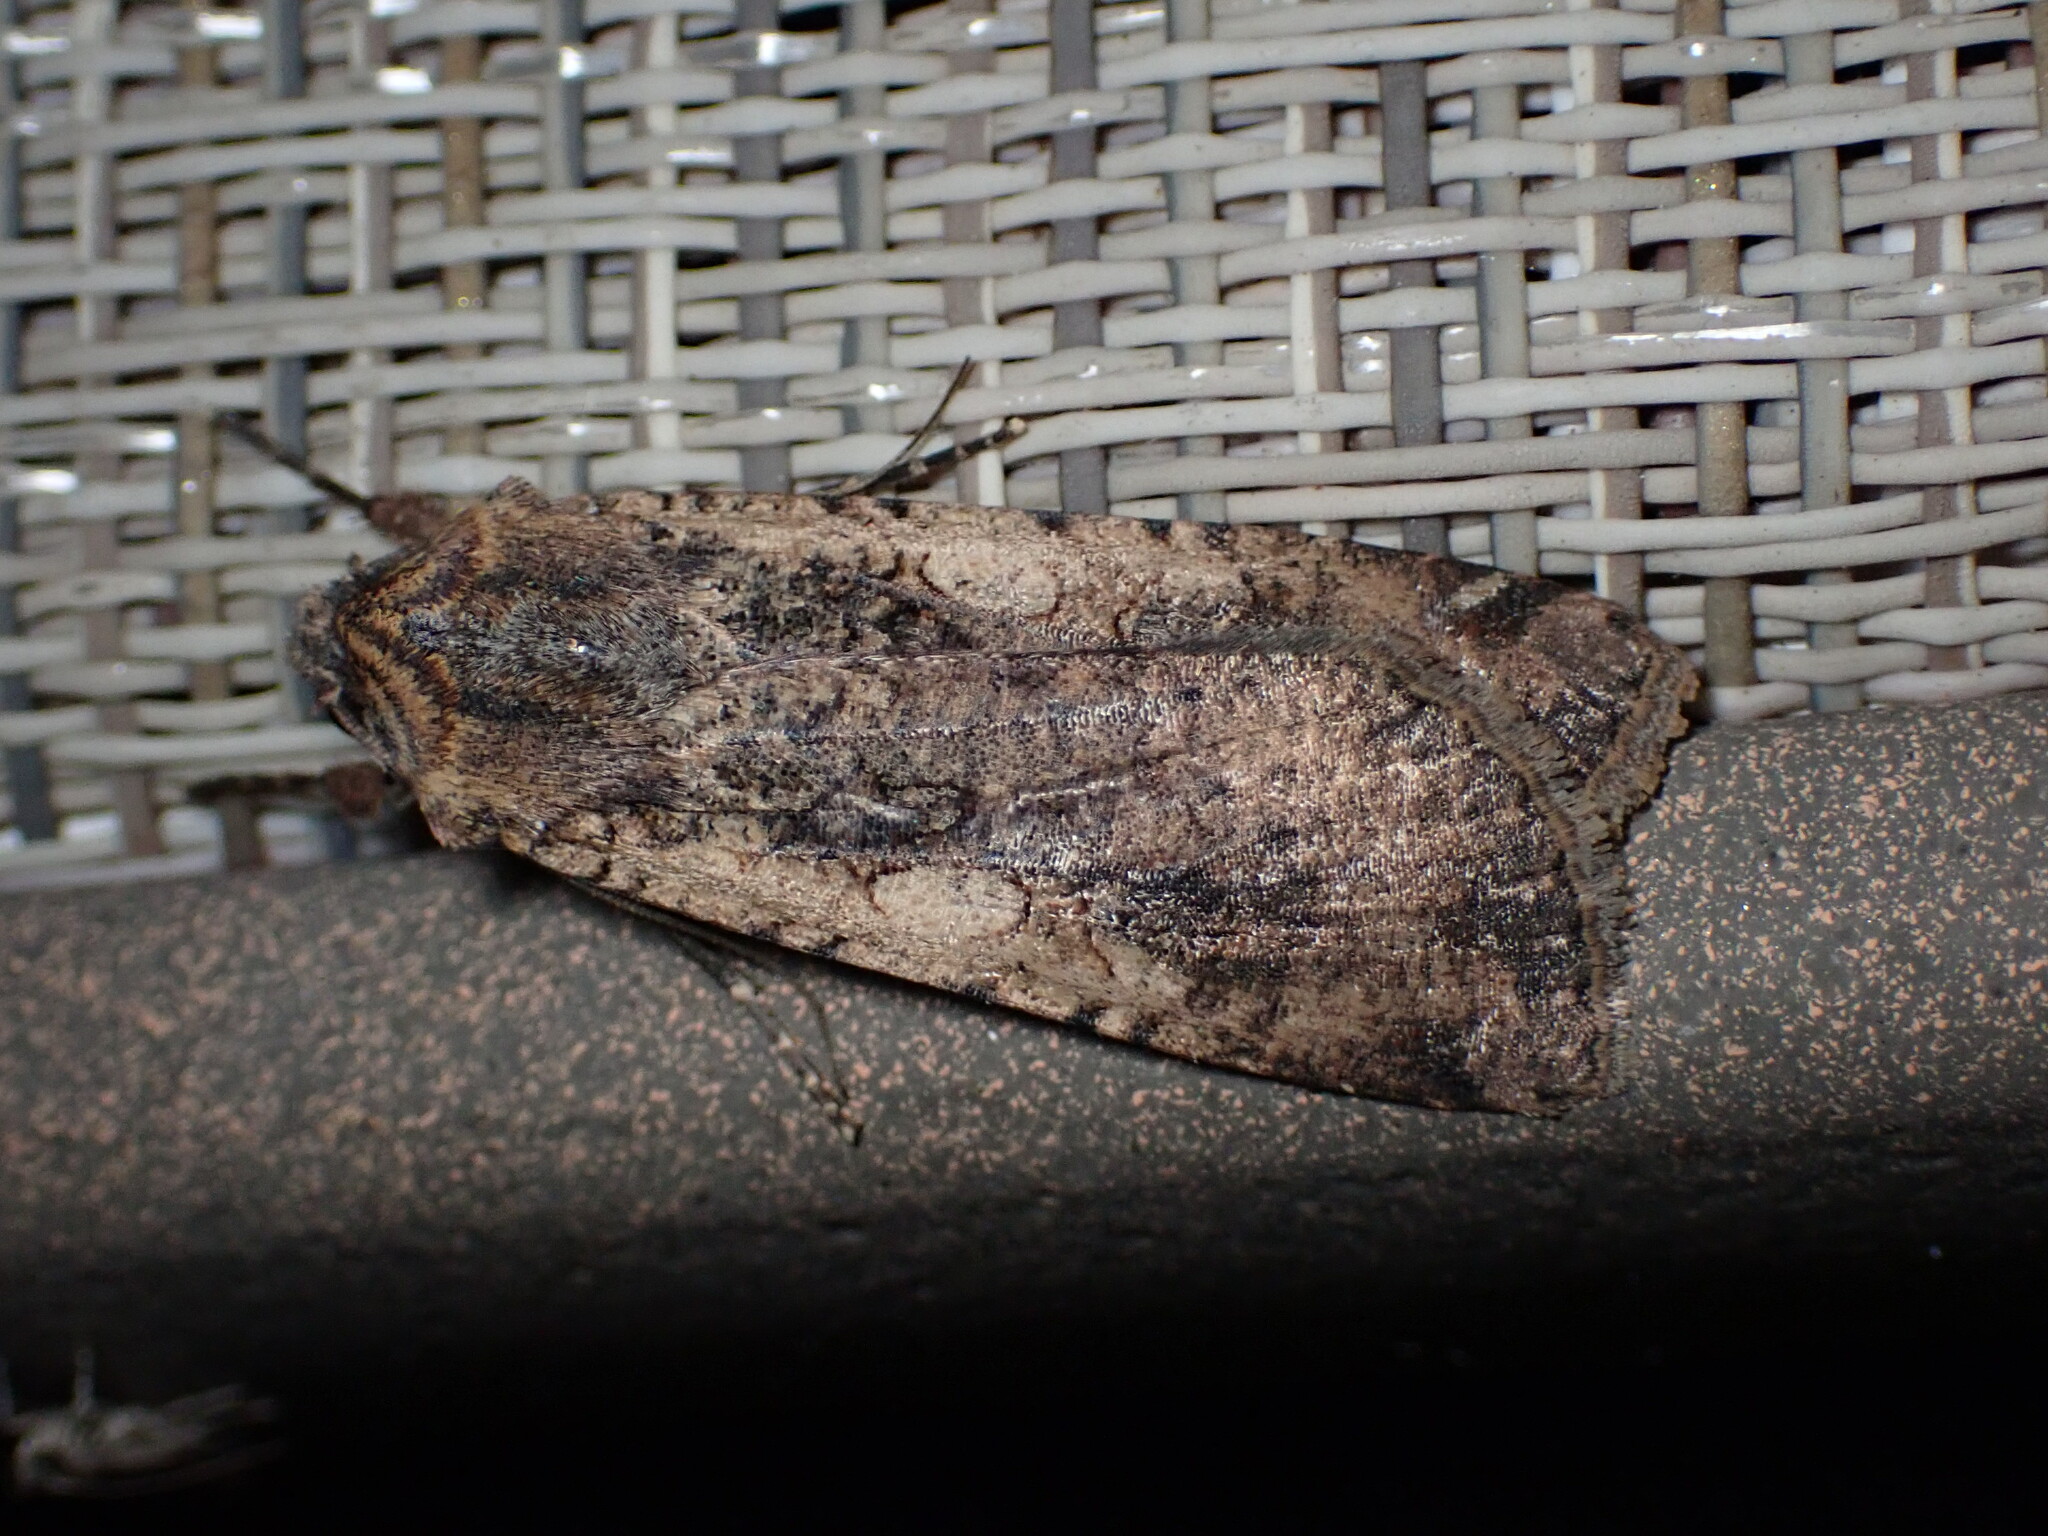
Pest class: cutworms